Benjamin Ferrers

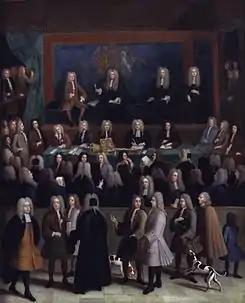
"The Court of Chancery during the reign of George I" by Benjamin Ferrers (National Portrait Gallery, London).

Christened in late 1667 in Cookham, Berkshire, Ferrers was deaf from his birth and appears to have lived in Westminster. An account record of a court case in 1720 records: